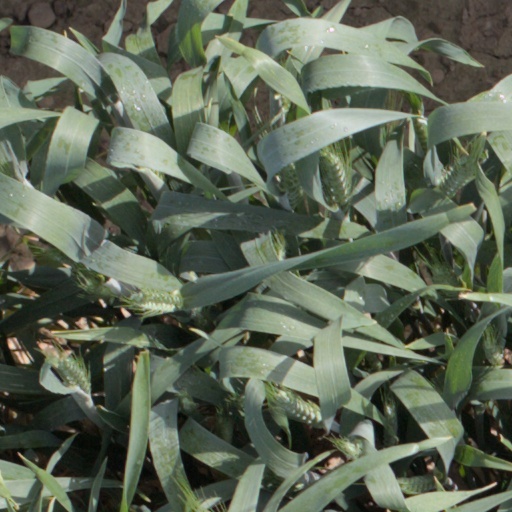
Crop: wheat